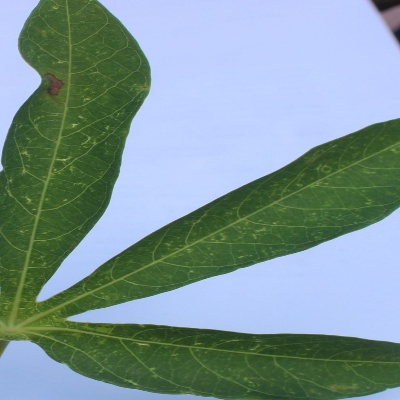
Crop: Cassava
Condition: green mite